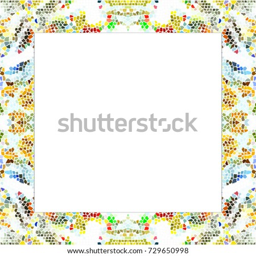
rectangular frame of stained glass colorful pattern with a white empty space inside for your text or image